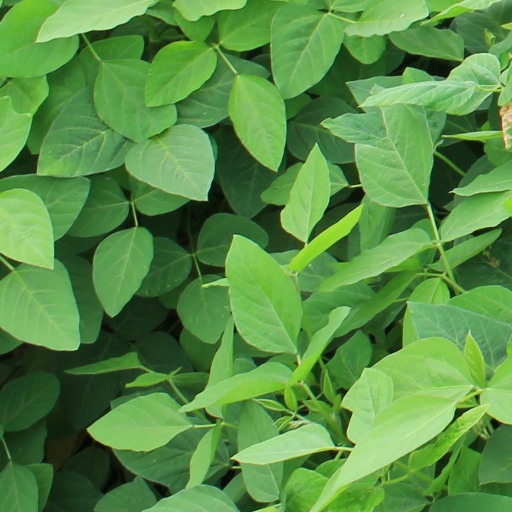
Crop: soybean